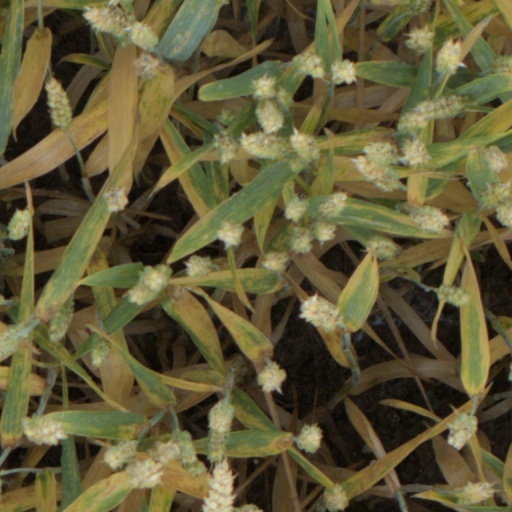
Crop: wheat